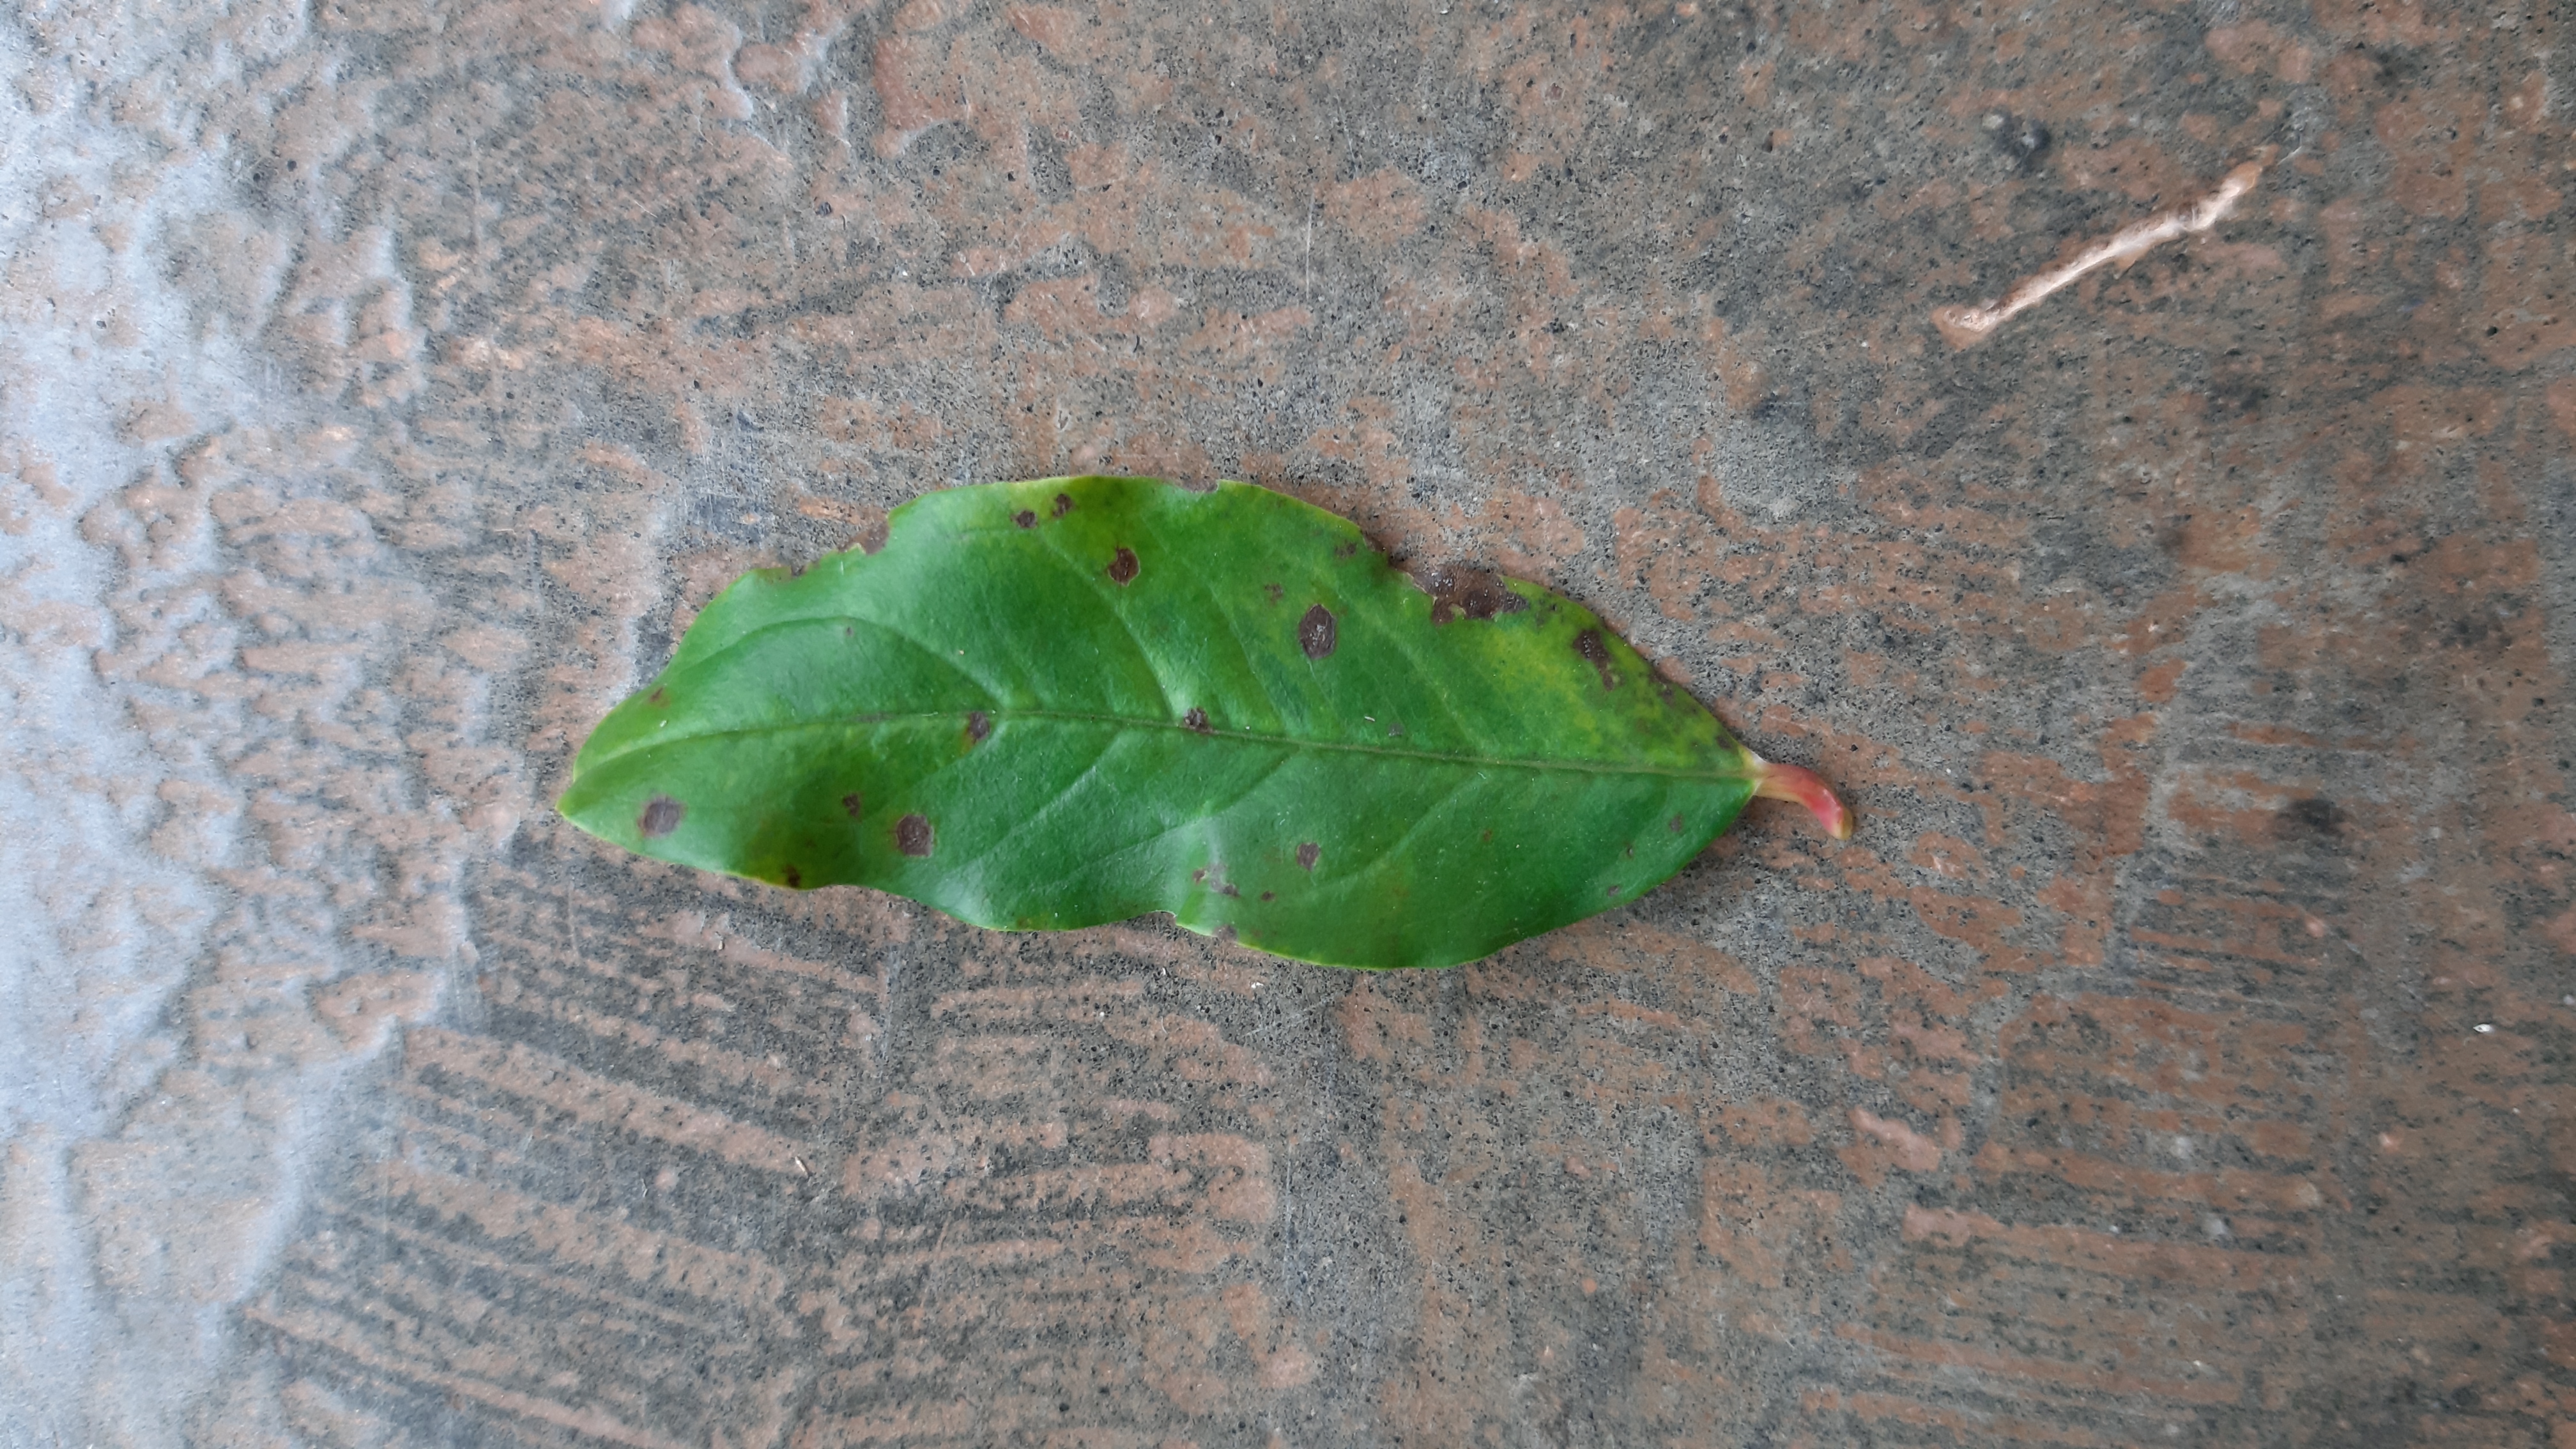
Plant: Pomoegranate